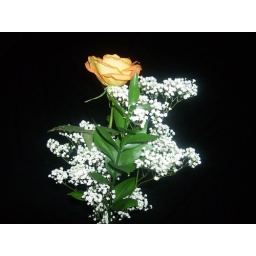
Just in case u were wondering no that's not a black backdrop, it's my pillow